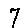
Label: 7